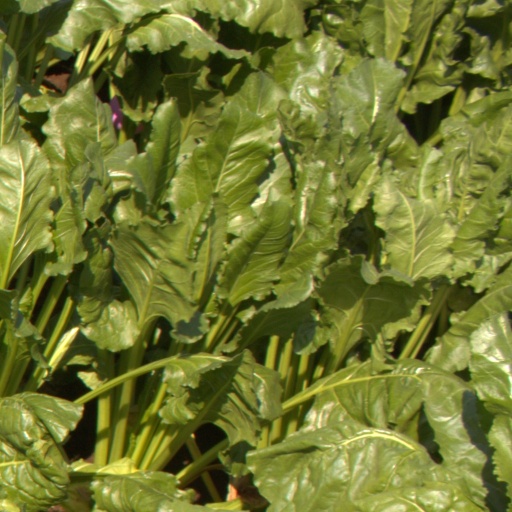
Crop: sugar beet